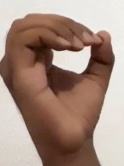
ASL sign: O